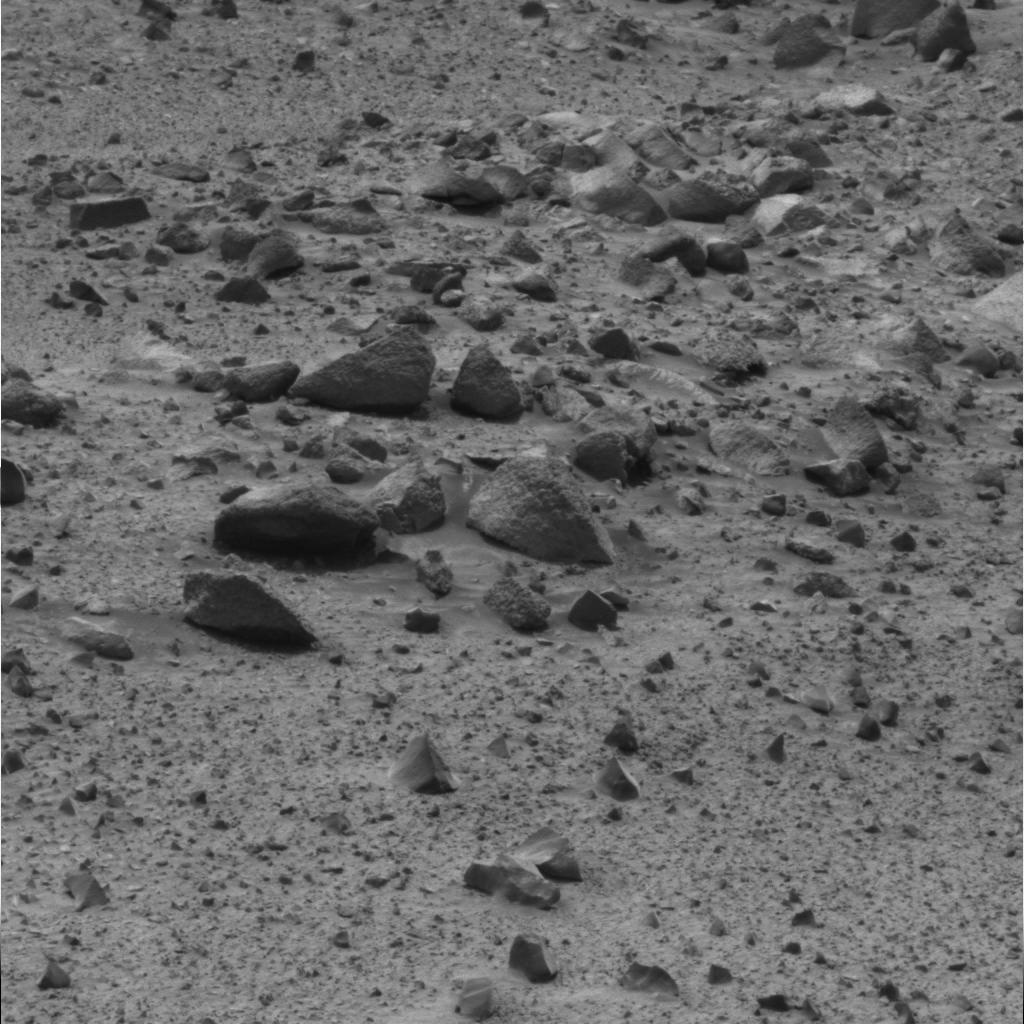
Surface features visible: Float Rocks, Clasts, Rock (Round Features), Soil, Nearby Surface